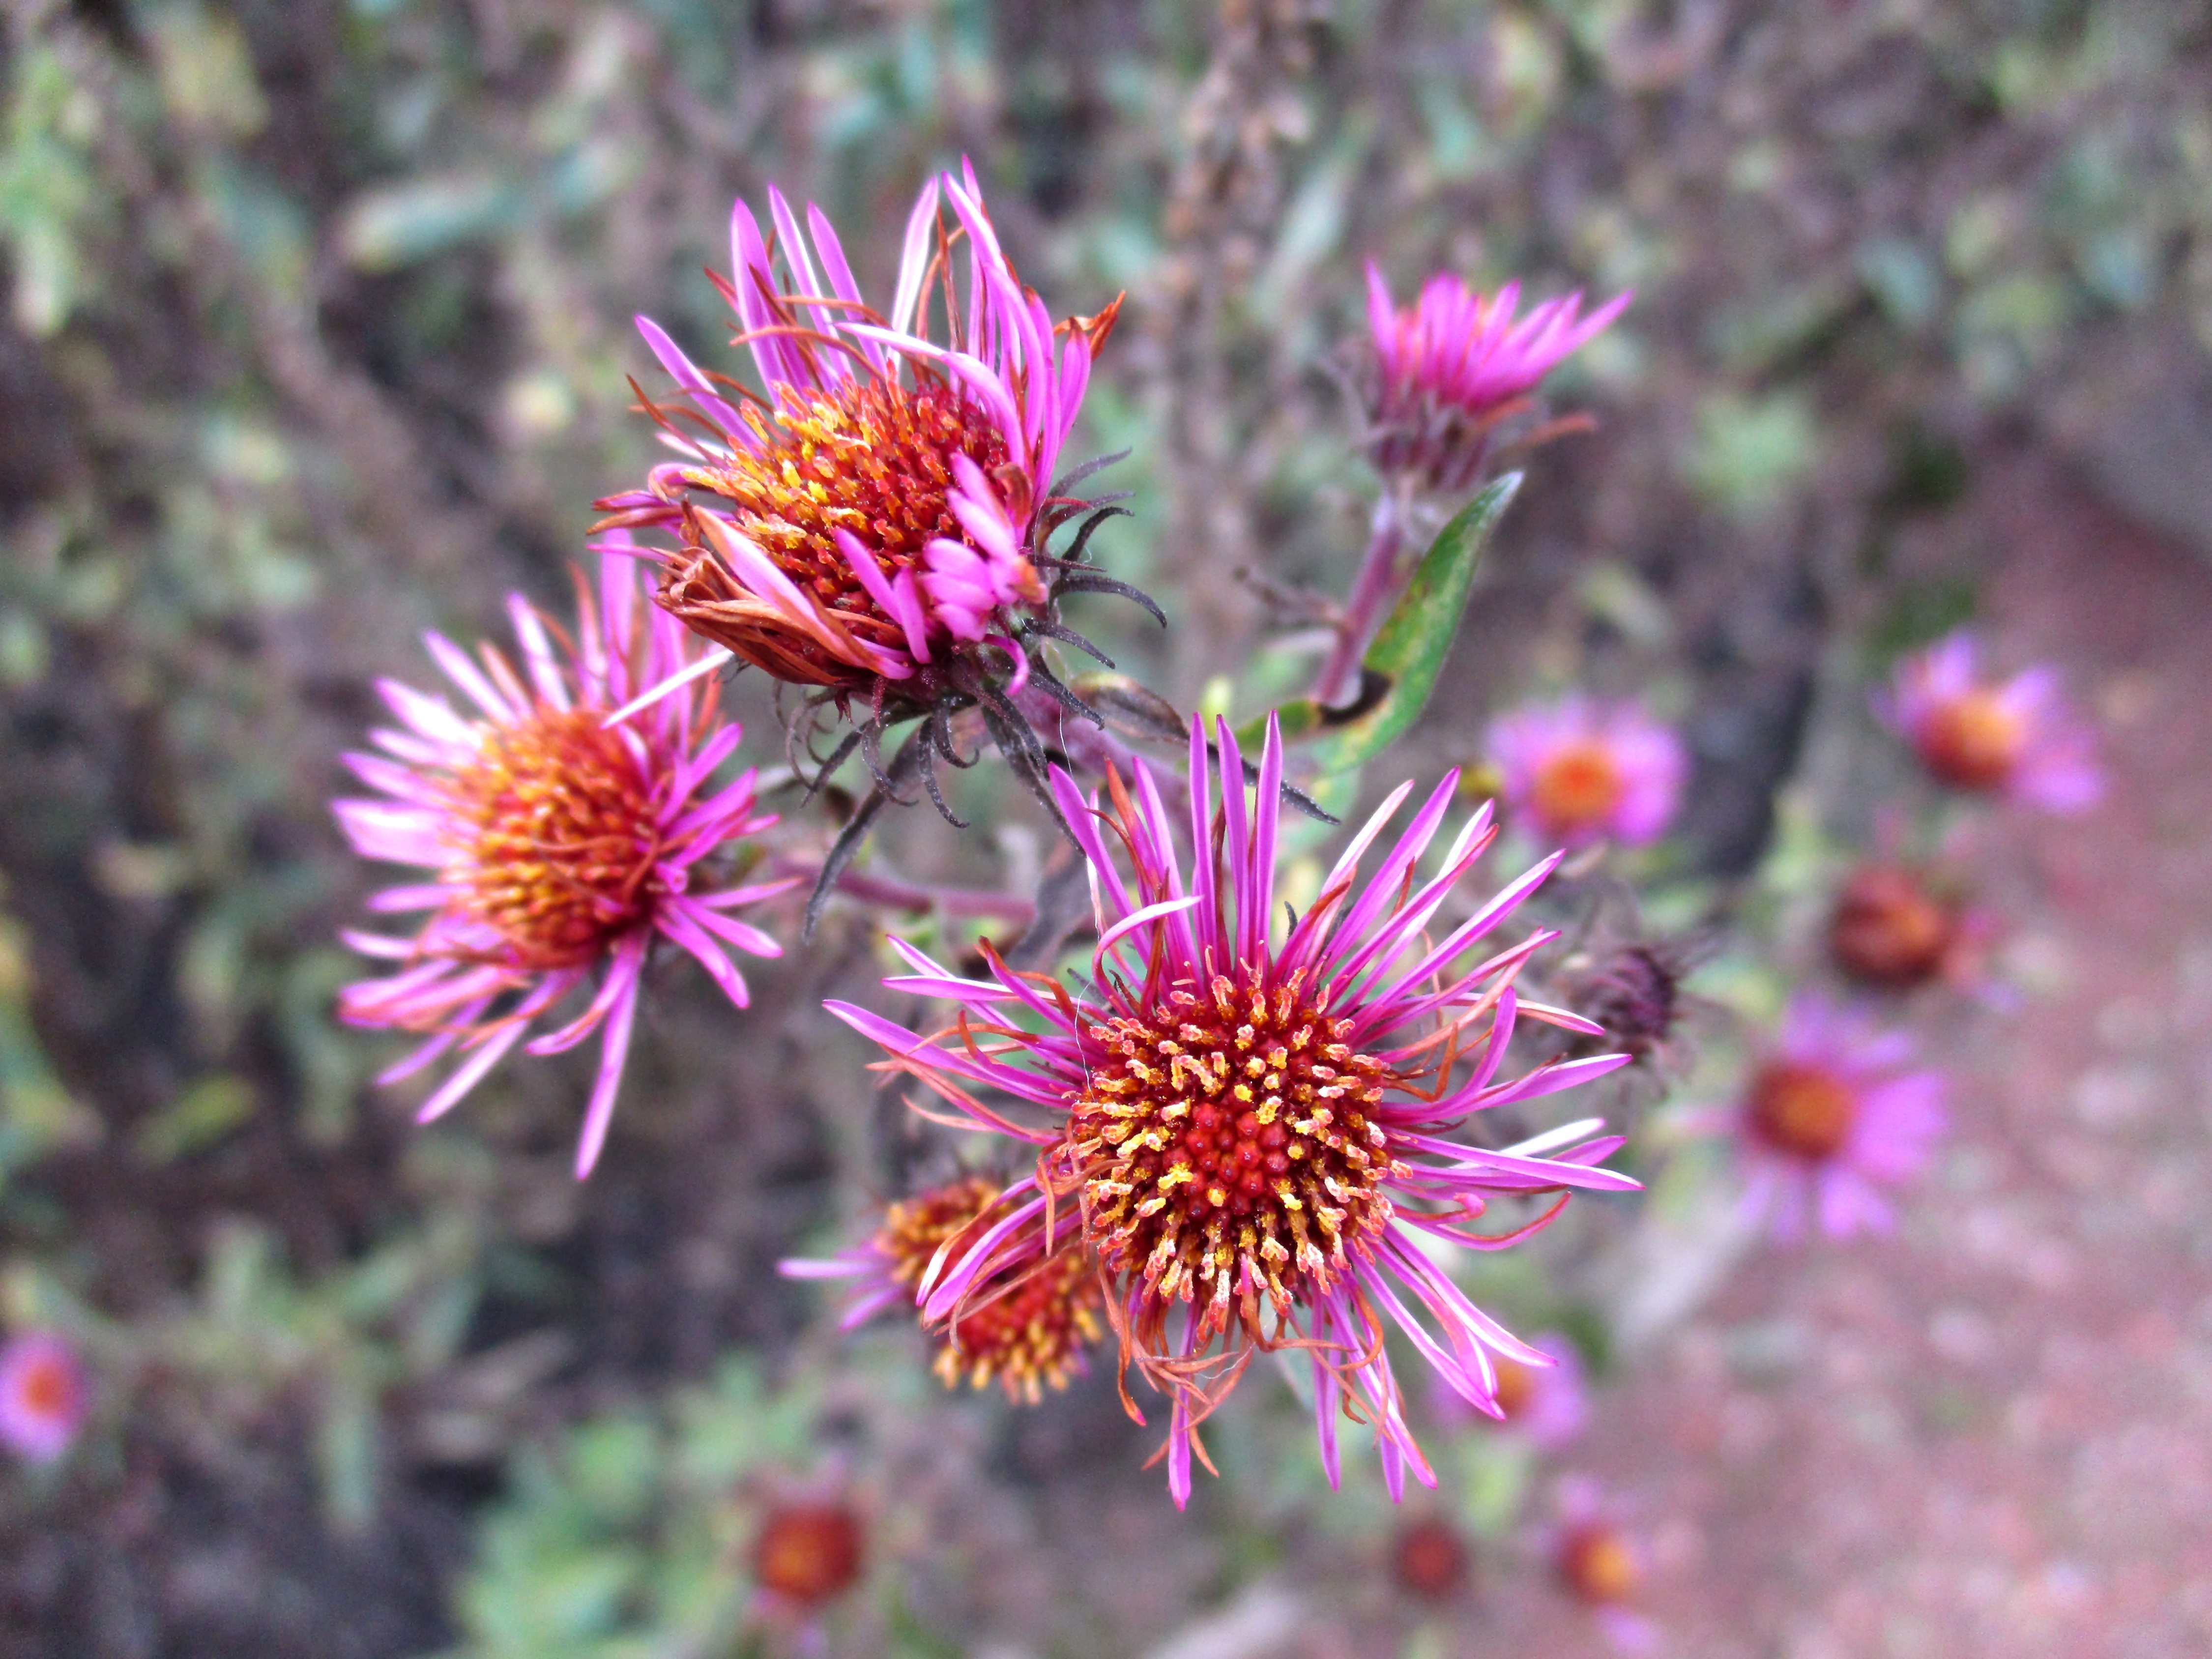
nature, blossom, plant, meadow, flower, purple, petal, bloom, autumn, botany, garden, flora, wildflower, violet, aster, thistle, macro photography, flowering plant, daisy family, annual plant, land plant